Getulio Alviani

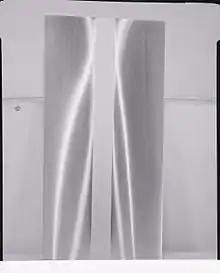
"Aluminium panels". Photo by Paolo Monti, 1963 (Fondo Paolo Monti, BEIC)

Alviani was born in Udine, where he showed talent for design and geometric drawing from his childhood. He enrolled in the Venice Art School, but soon showed little interest in his studies, spending afternoons in Venice's museums in contemplation of classical masterpieces. He also started doing small jobs for local architects, and helped local artists in inking projects such as etchings.